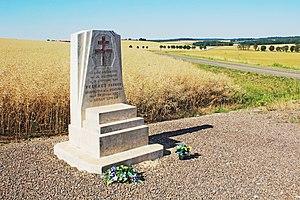
Monument à la mémoire du résistant Edmond Neugnot au carrefour de la Croix-Pingenet
Étormay est une commune française située dans le département de la Côte-d'Or en région Bourgogne-Franche-Comté.
La Villeneuve-les-Convers est une commune française située dans le département de la Côte-d'Or en région Bourgogne-Franche-Comté.